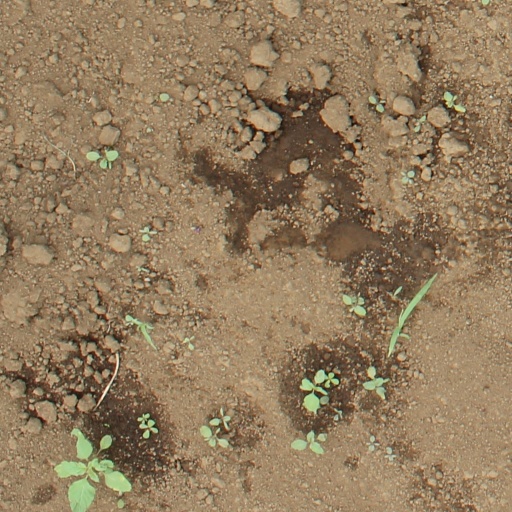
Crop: soybean